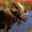
Label: deer